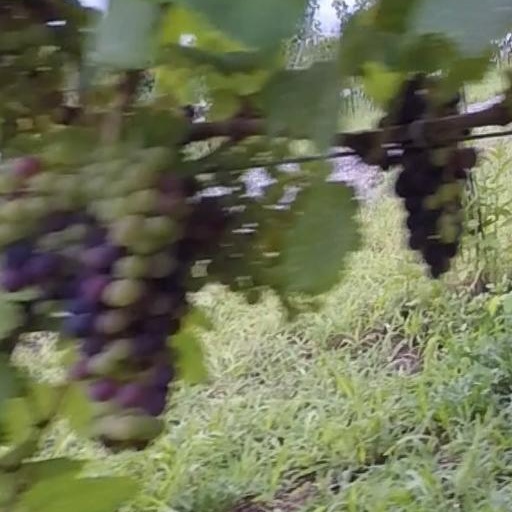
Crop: grape